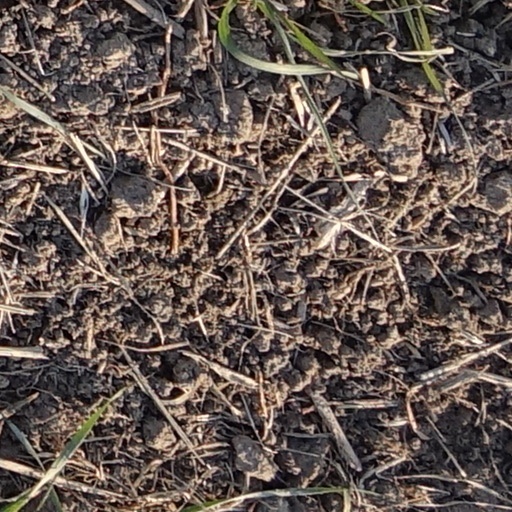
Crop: wheat